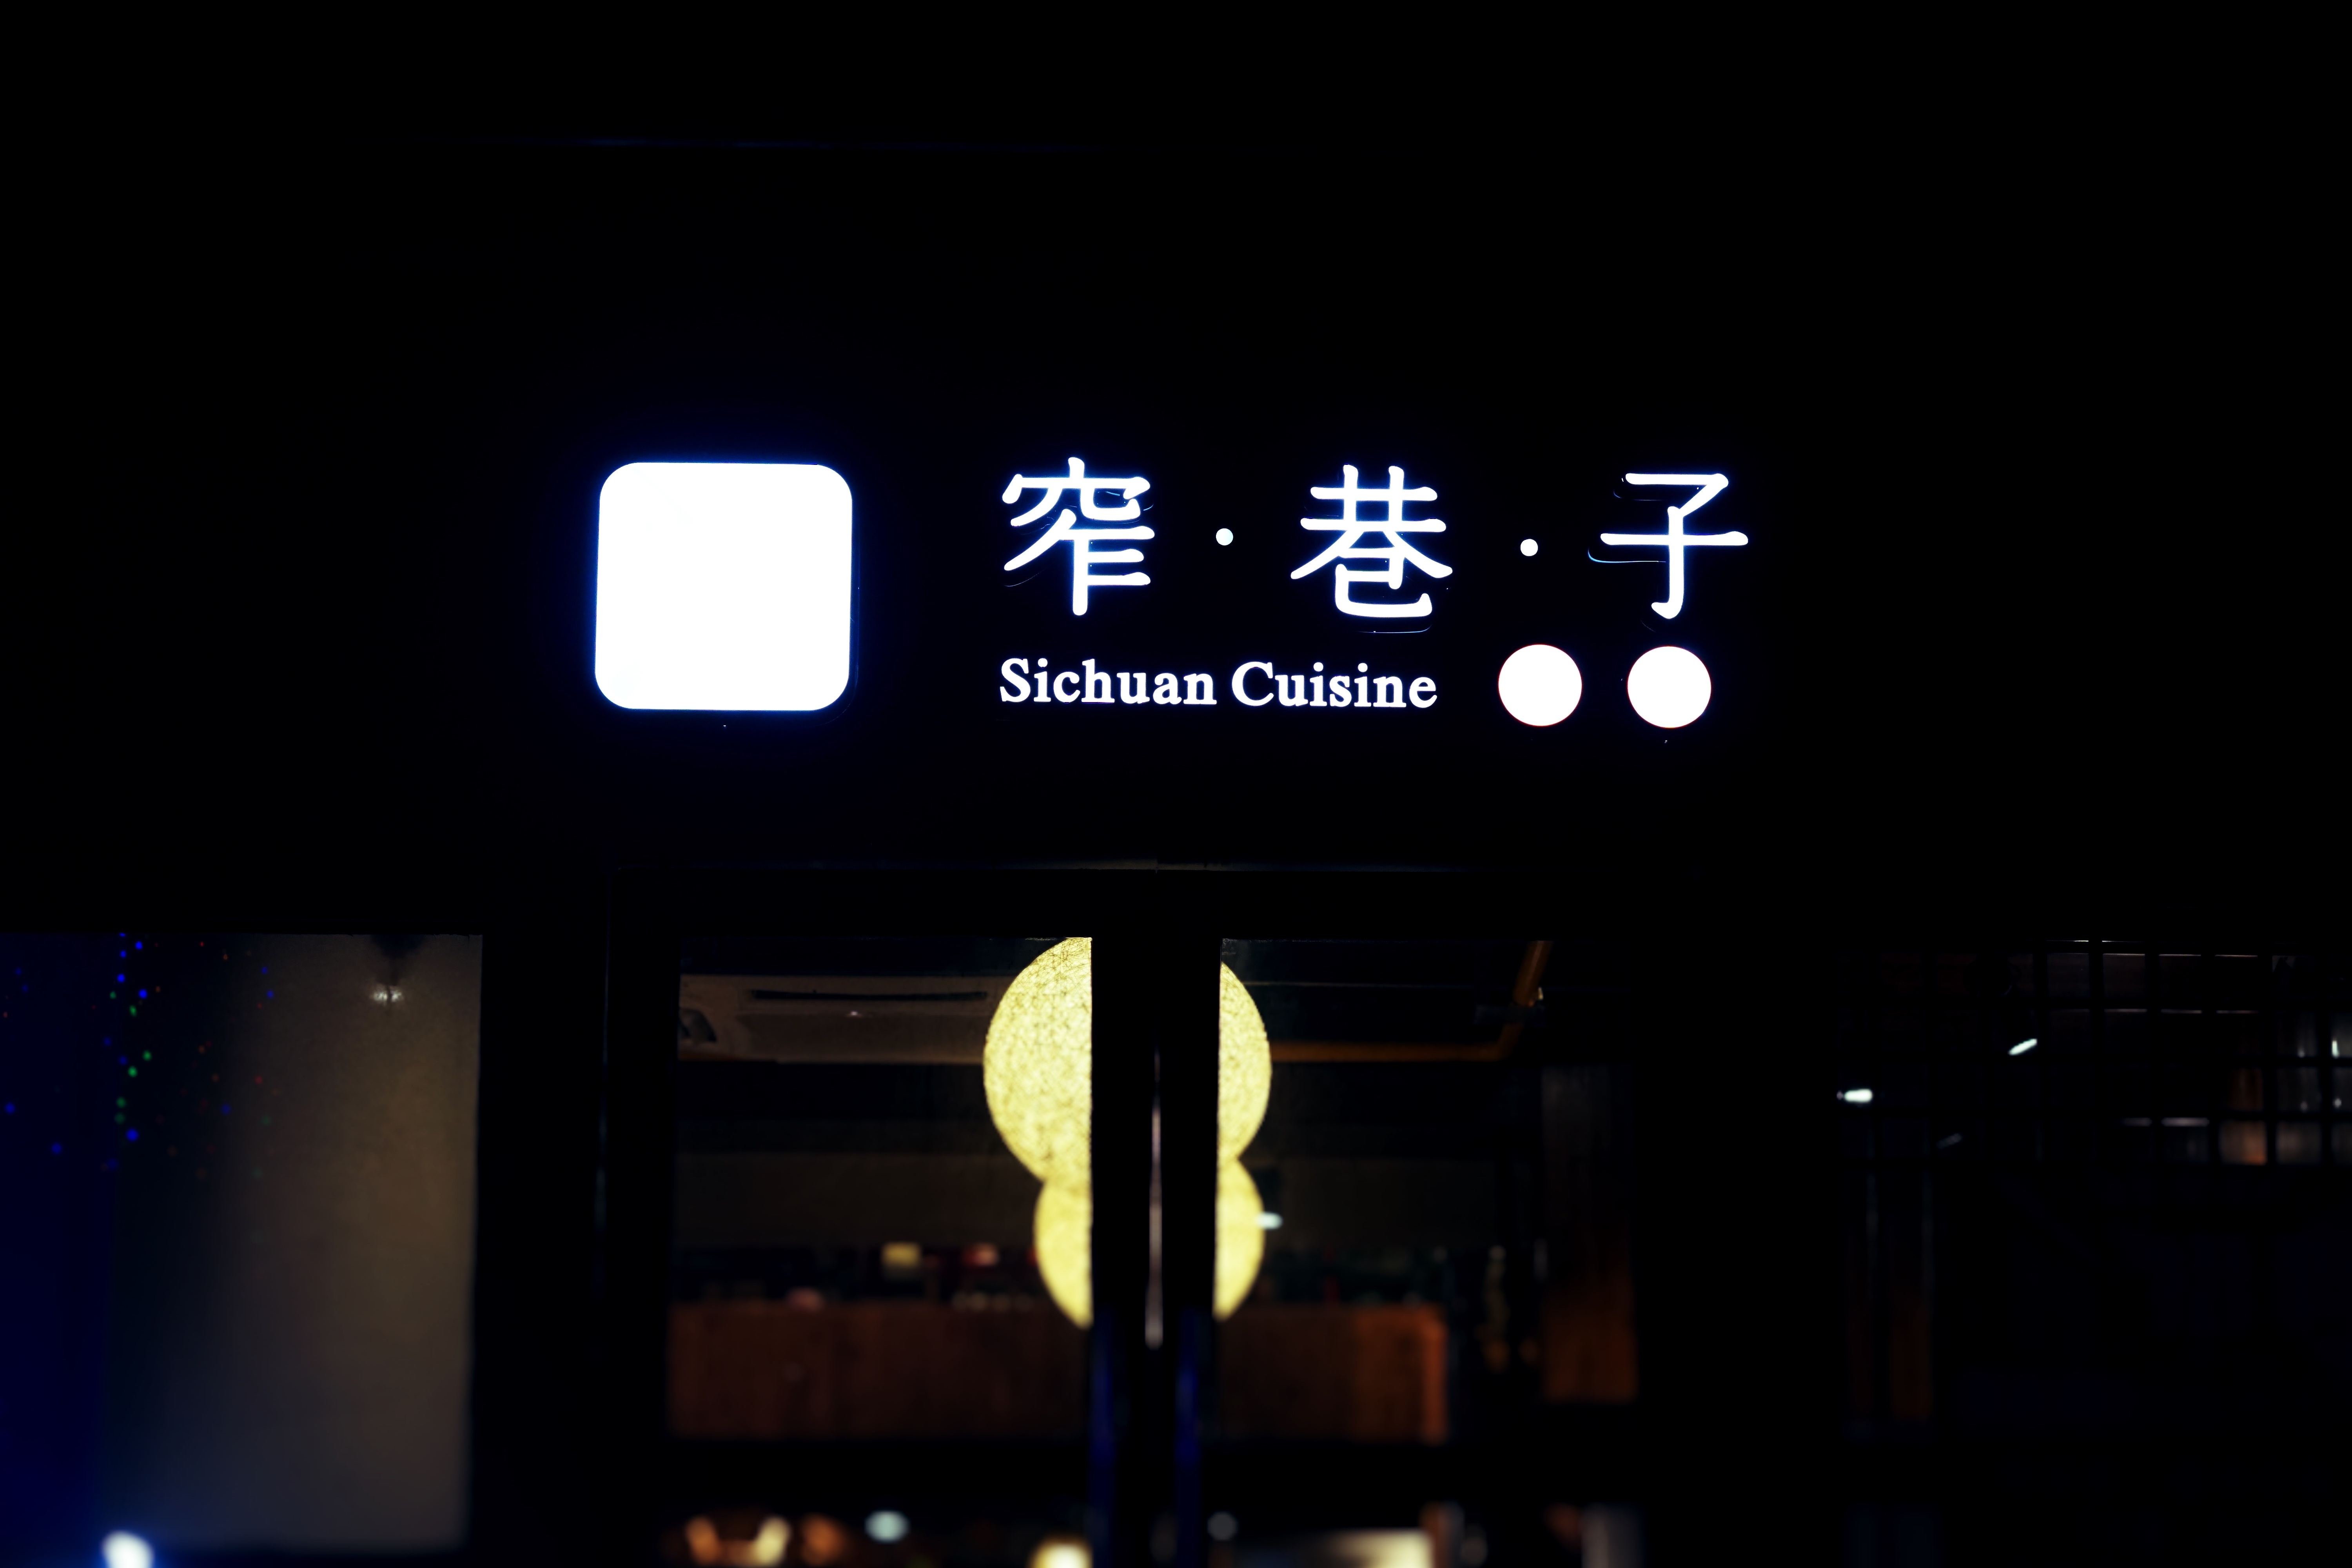
light, night, darkness, signage, lighting, neon sign, screenshot